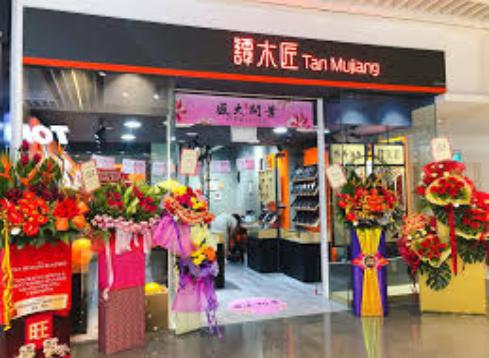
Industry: Necessities